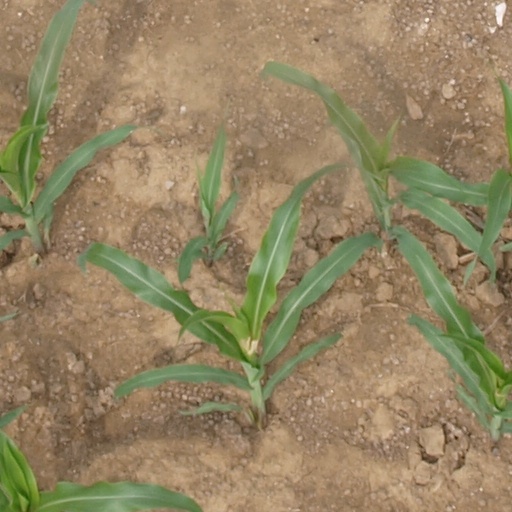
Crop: maize; corn